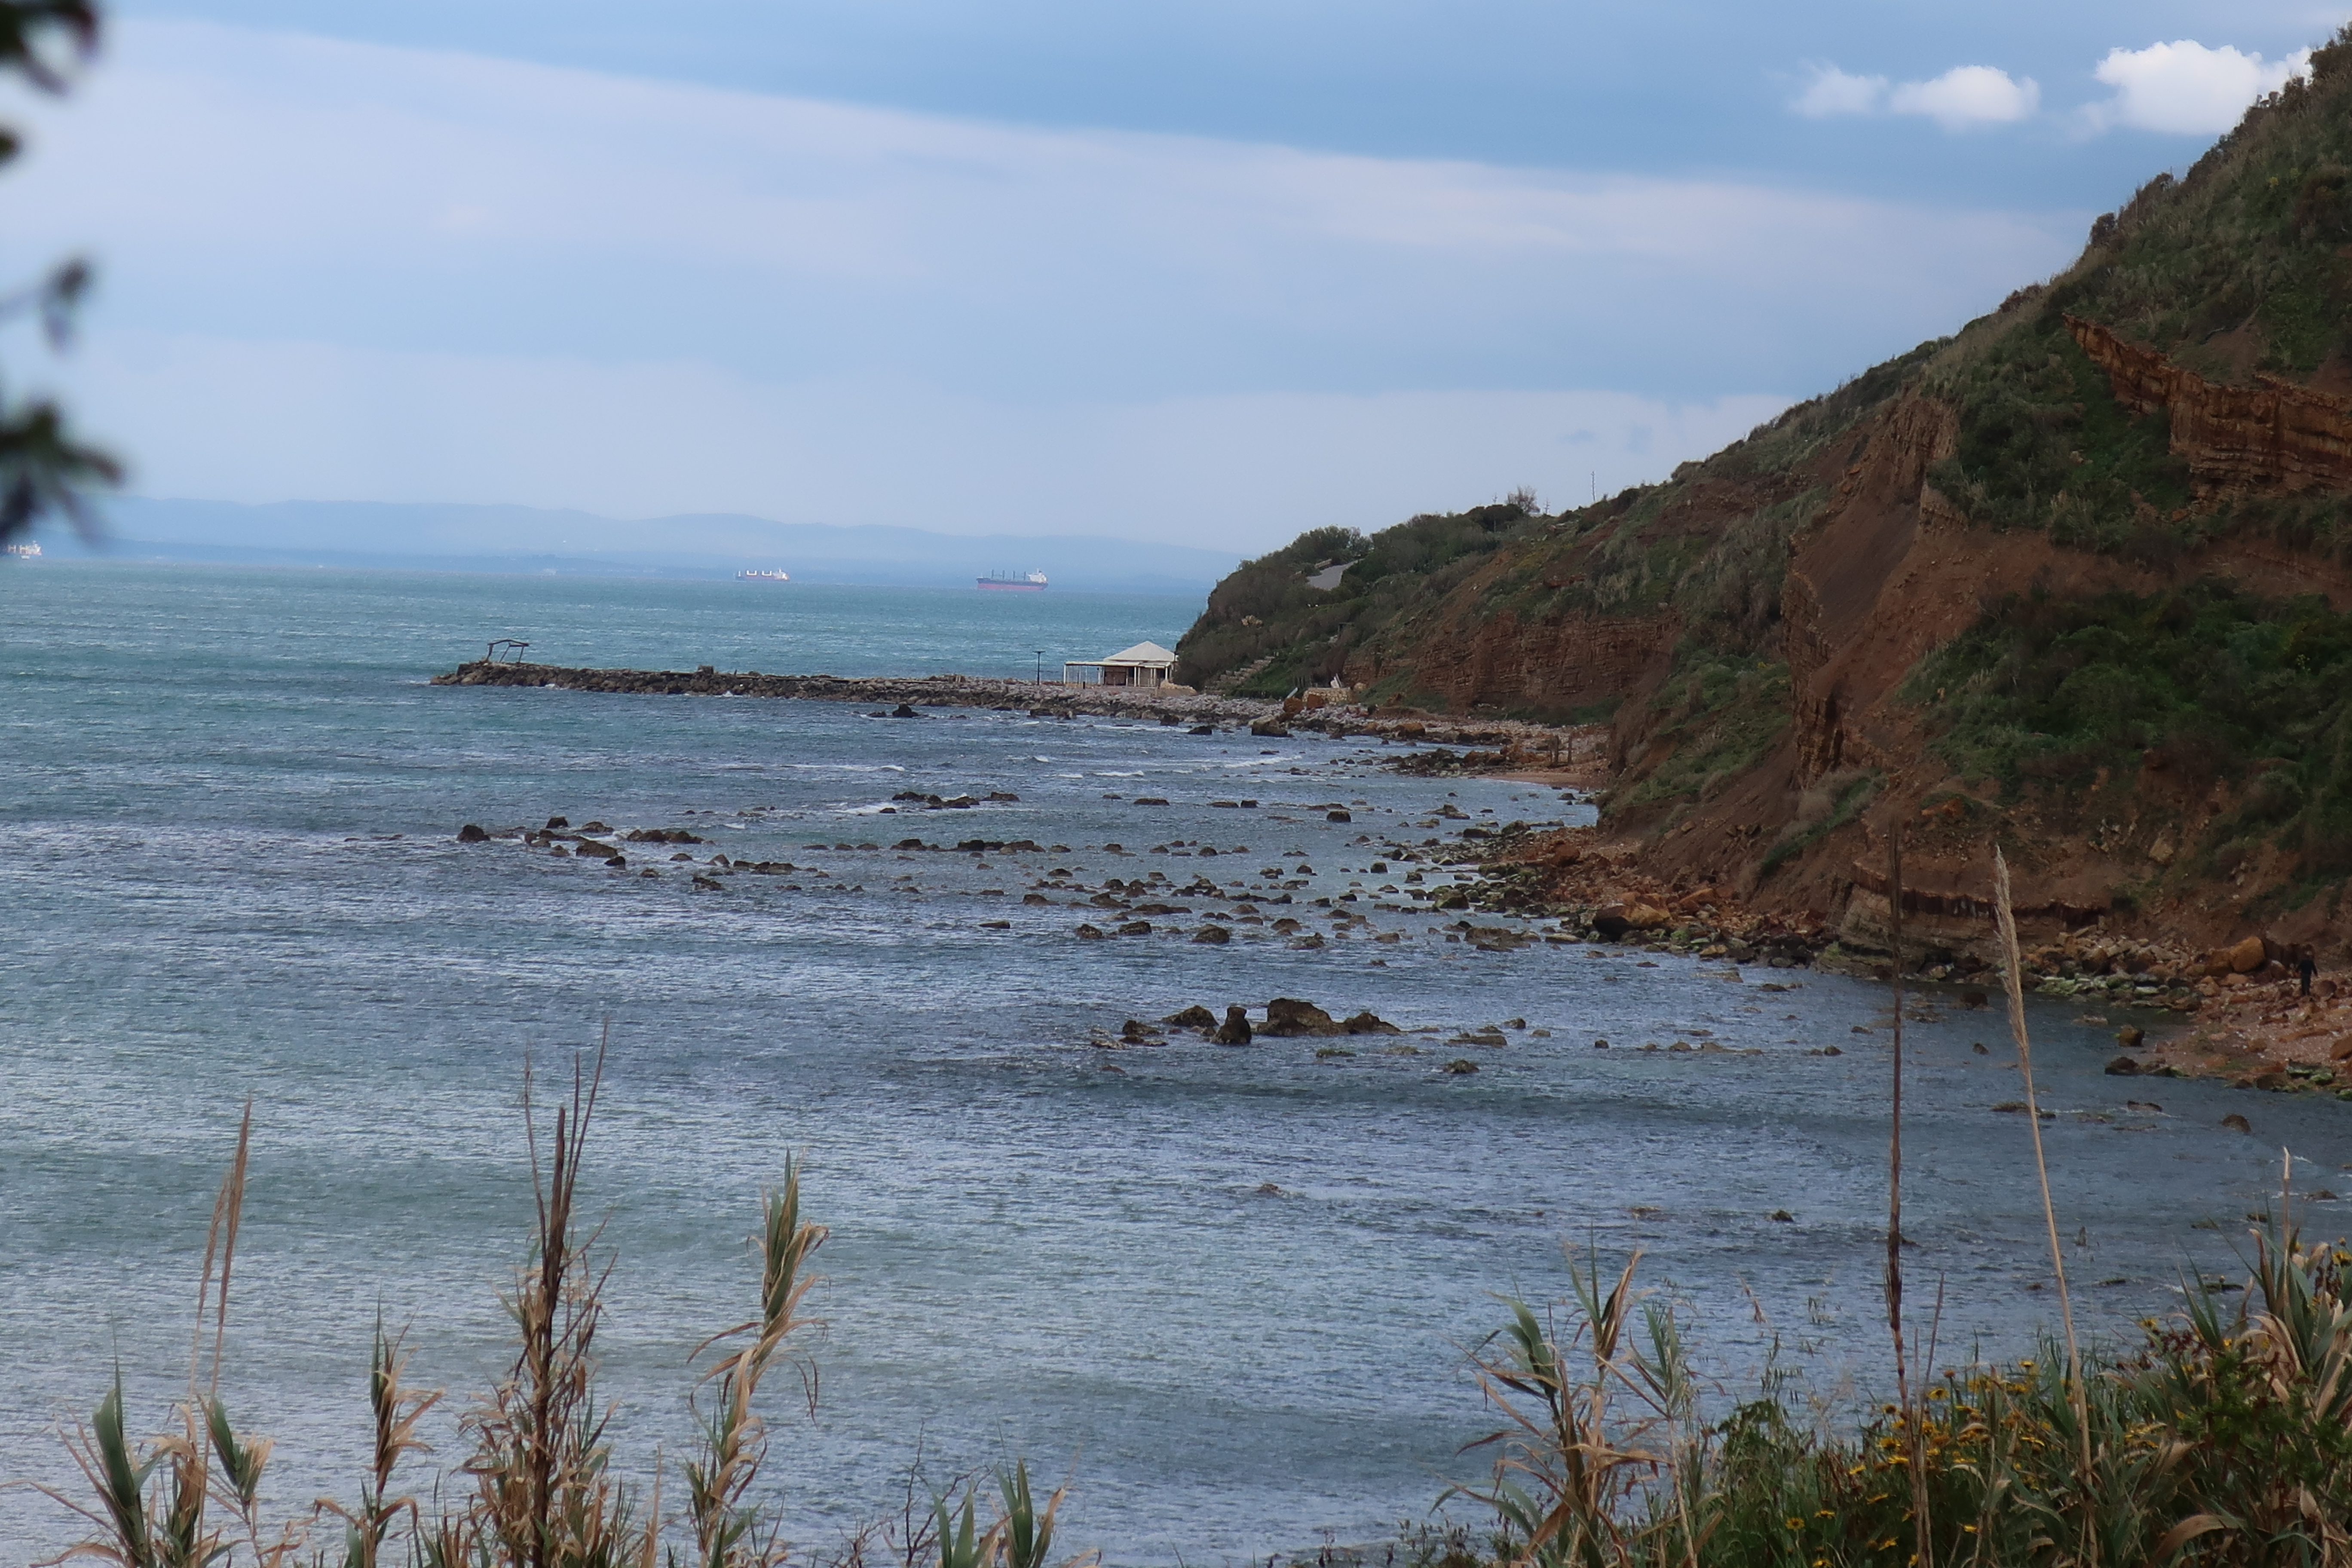
nature, body of water, coast, sea, shore, coastal and oceanic landforms, ocean, headland, beach, bay, bight, promontory, wave, sky, cliff, water, terrain, rock, cape, inlet, tree, cove, tide, wind wave, bank, klippe, vacation, landscape, sound, tropics, Raised beach